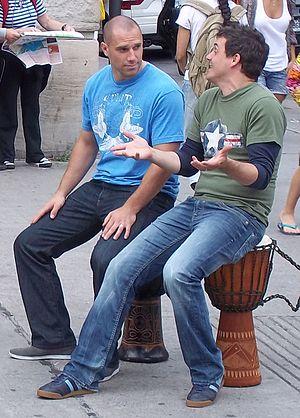
Étienne Boulay et Patrice Bélanger, à l'intersection de l'avenue McGill College et de la rue Sainte-Catherine, à Montréal
Étienne Boulay est un joueur canadien de football canadien et un animateur de télévision.